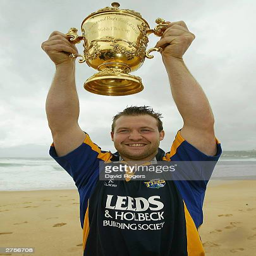
rugby player holds person wearing their shirts pose